Alfred Westou

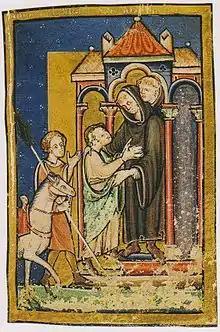
Boisil greeting Cuthbert at Melrose Abbey

Alfred was an assiduous collector of relics of saints for Cuthbert's shrine at Durham as well as the church at Hexham. The medieval specialist Bertram Colgrave describes him as "the arch-relic-hunter", exemplifying the "rage for relics" of his time. Symeon explicitly records his having ceremonially moved (translated) the remains of the following saints, after having been informed of their whereabouts by visions: